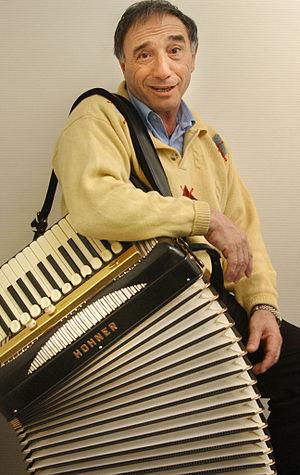
Rocco Granata, né en Calabre, dans le sud de l'Italie à Figline Vegliaturo le 16 août 1938, est un chanteur-compositeur italien naturalisé belge, également producteur de musique. Sa voix rauque lui est caractéristique.